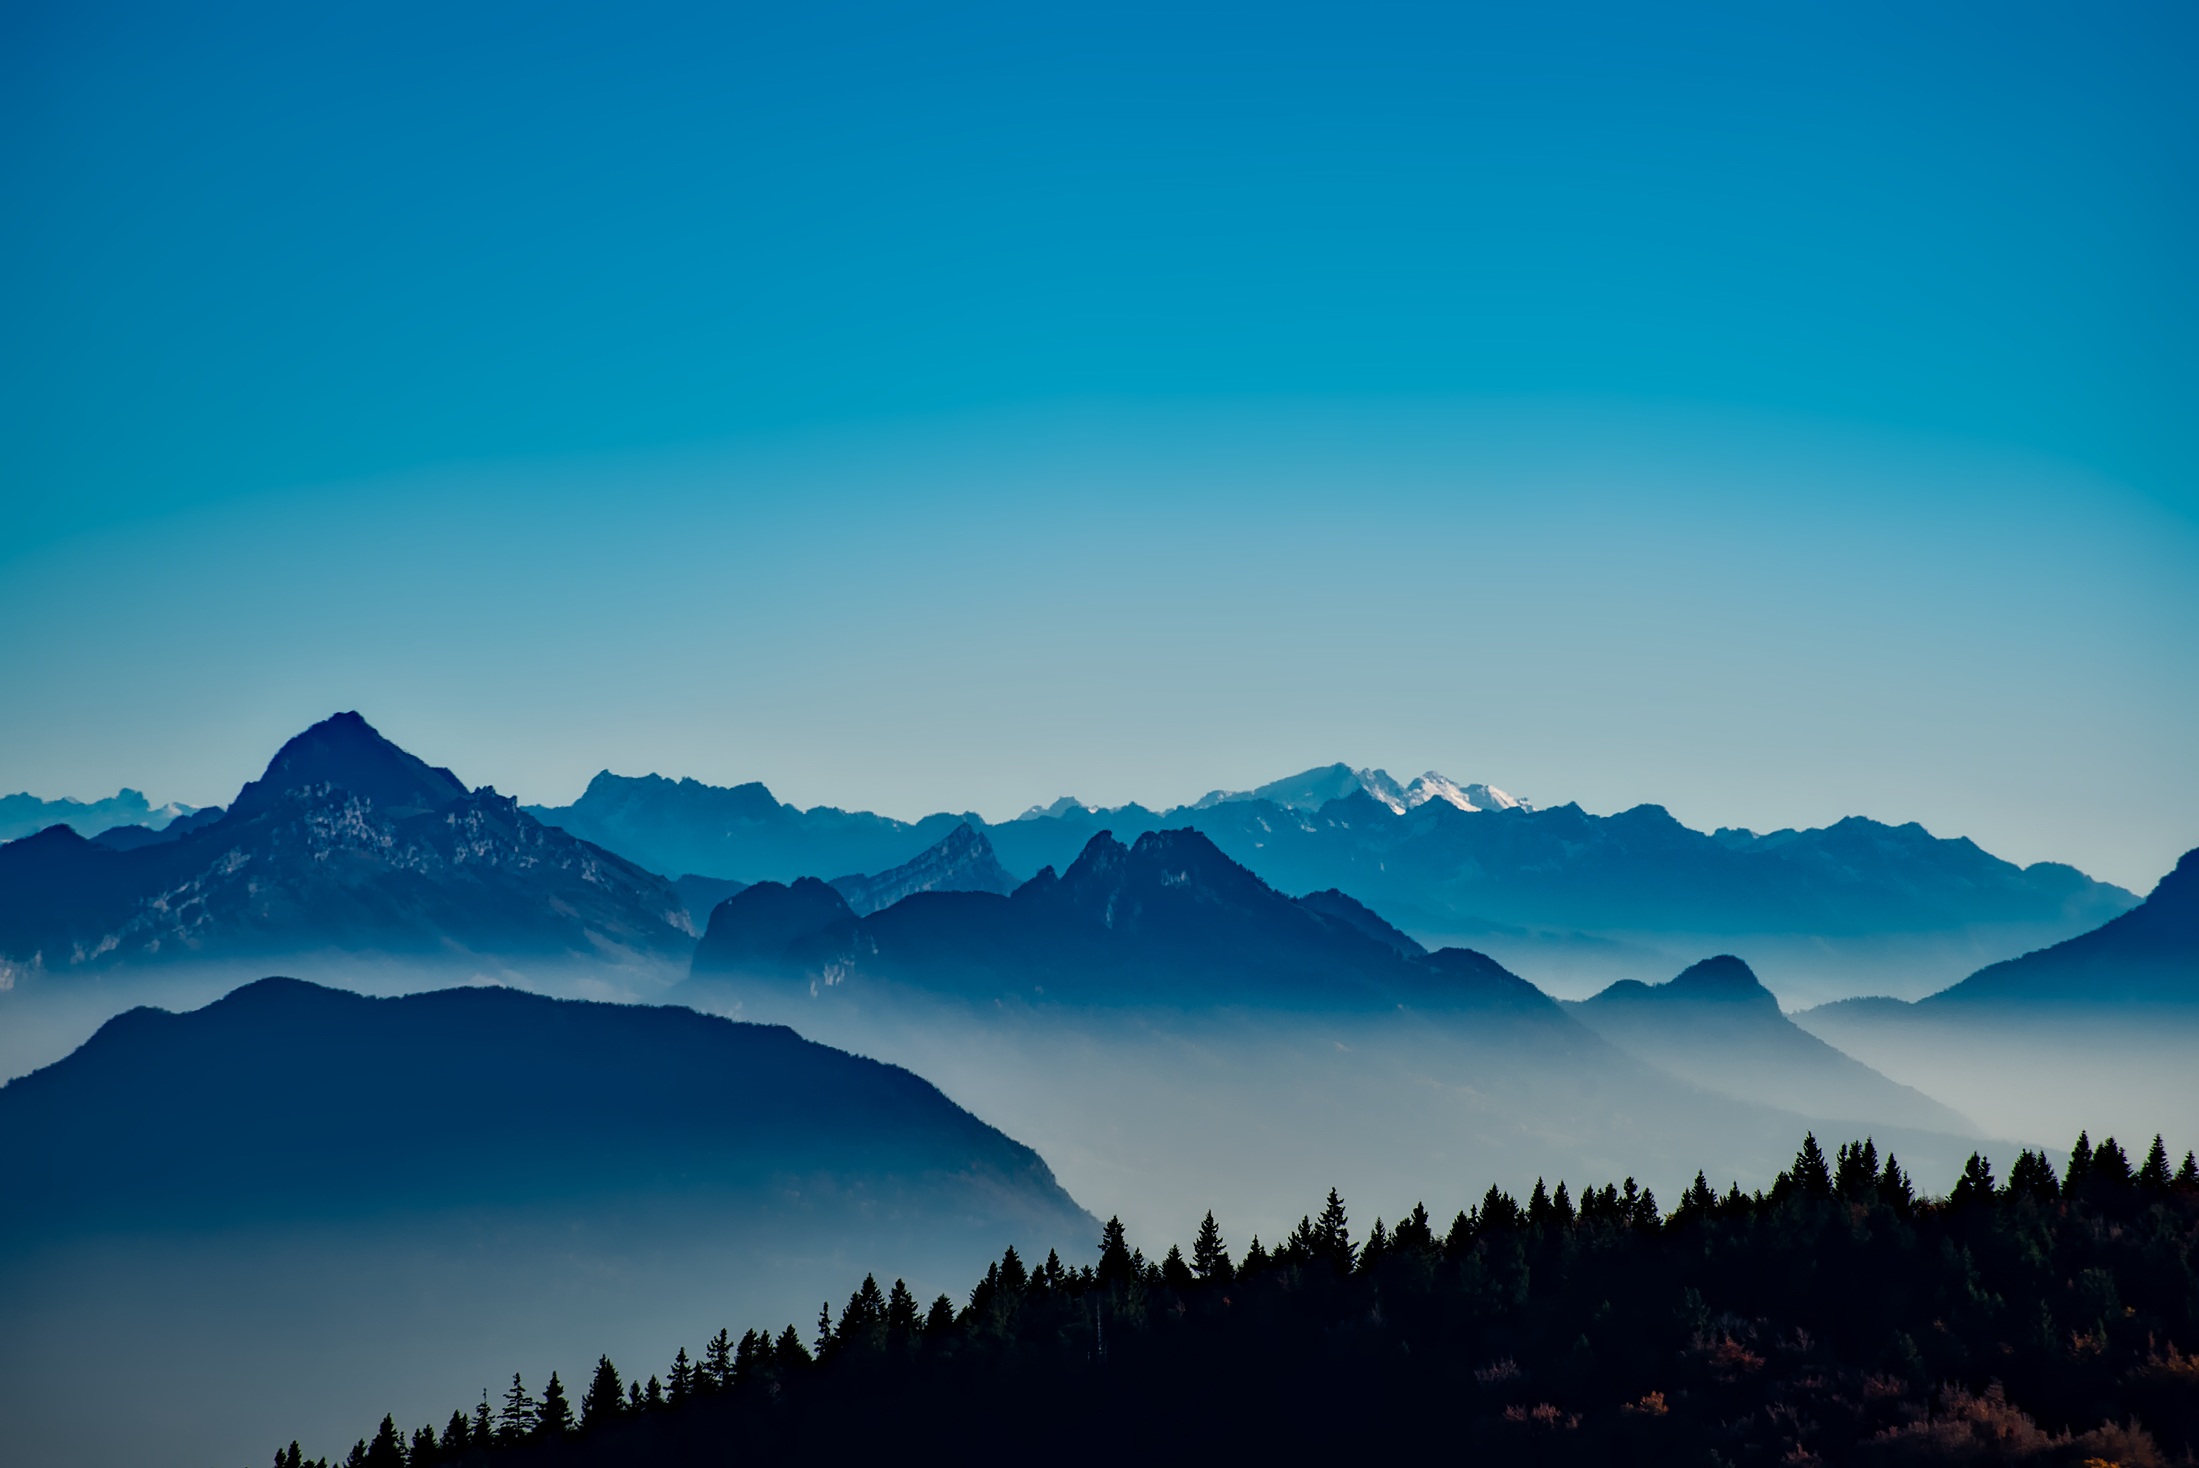
landscape, nature, forest, horizon, wilderness, mountain, cloud, sky, fog, sunrise, mist, morning, dawn, atmosphere, mountain range, country, dusk, france, rural, scenic, trees, outdoors, woods, outside, hdr, mountains, alps, silhouettes, landform, geographical feature, atmospheric phenomenon, mountainous landforms, computer wallpaper